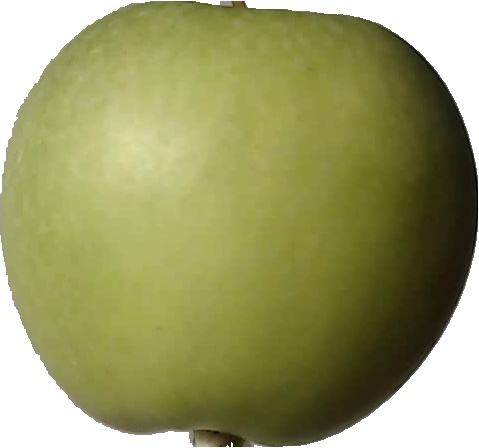
Label: apple_granny_smith_1